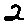
Label: 2